Jingtang Lotus Roots

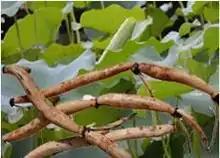
Freshly harvested Jingtang Lotus Root

The shape of the plant is the same as a common lotus root. However, the appearance of the plant's body differs slightly. The lotus root, when produced from the pond, looks rough, thin and long. It is slightly thicker than a human thumb, with a length of more than looking like tree roots.